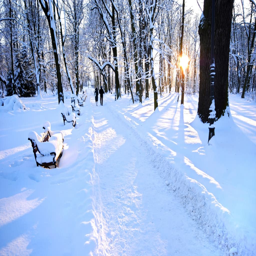
a couple walking in the snow